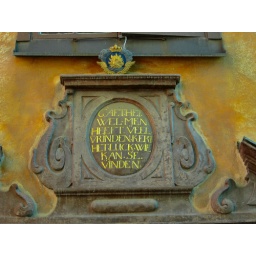
Fire Insurance Phoenix sign over door mantle in Stockholm's old town